Sultanate of Tidore

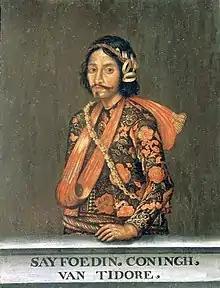
Portrait of Sultan Saifuddin of Tidore, Czartoryski Museum, Kraków.

According to later historical traditions, the four kingdoms of North Maluku (Ternate, Tidore, Bacan, and Jailolo) had a common root. A story that arose after the introduction of Islam says that the common ancestor was an Arab, Jafar Sadik, who married a heavenly nymph ("bidadari") and sired four sons, of whom Sahjati became the first "kolano" (ruler) of Tidore. The term "kolano" might be a Javanese loanword borrowed from the name of the character in Panji tales, pointing at early cultural influences from Java. The first eight "kolanos" are proto-historical as there are no contemporary sources on Tidore until the early 16th century. The ninth, Ciri Leliatu, was reportedly converted to Islam by an Arab, Syekh Mansur, and named his oldest son after the preacher. According to European sources, Islam was accepted by the North Malukan elite in about the 1460s–1470s. Ciri Leliatu's son Sultan al-Mansur ruled when the Portuguese first visited Maluku in 1512 and met the remnants of the Magellan expedition in 1521. By that time the sultanate lived in an uneasy and ambiguous relationship with its close neighbour Ternate. Though frequently at war, the Tidore rulers held a ritual precedence position since their daughters regularly married Ternatan sultans and princes.